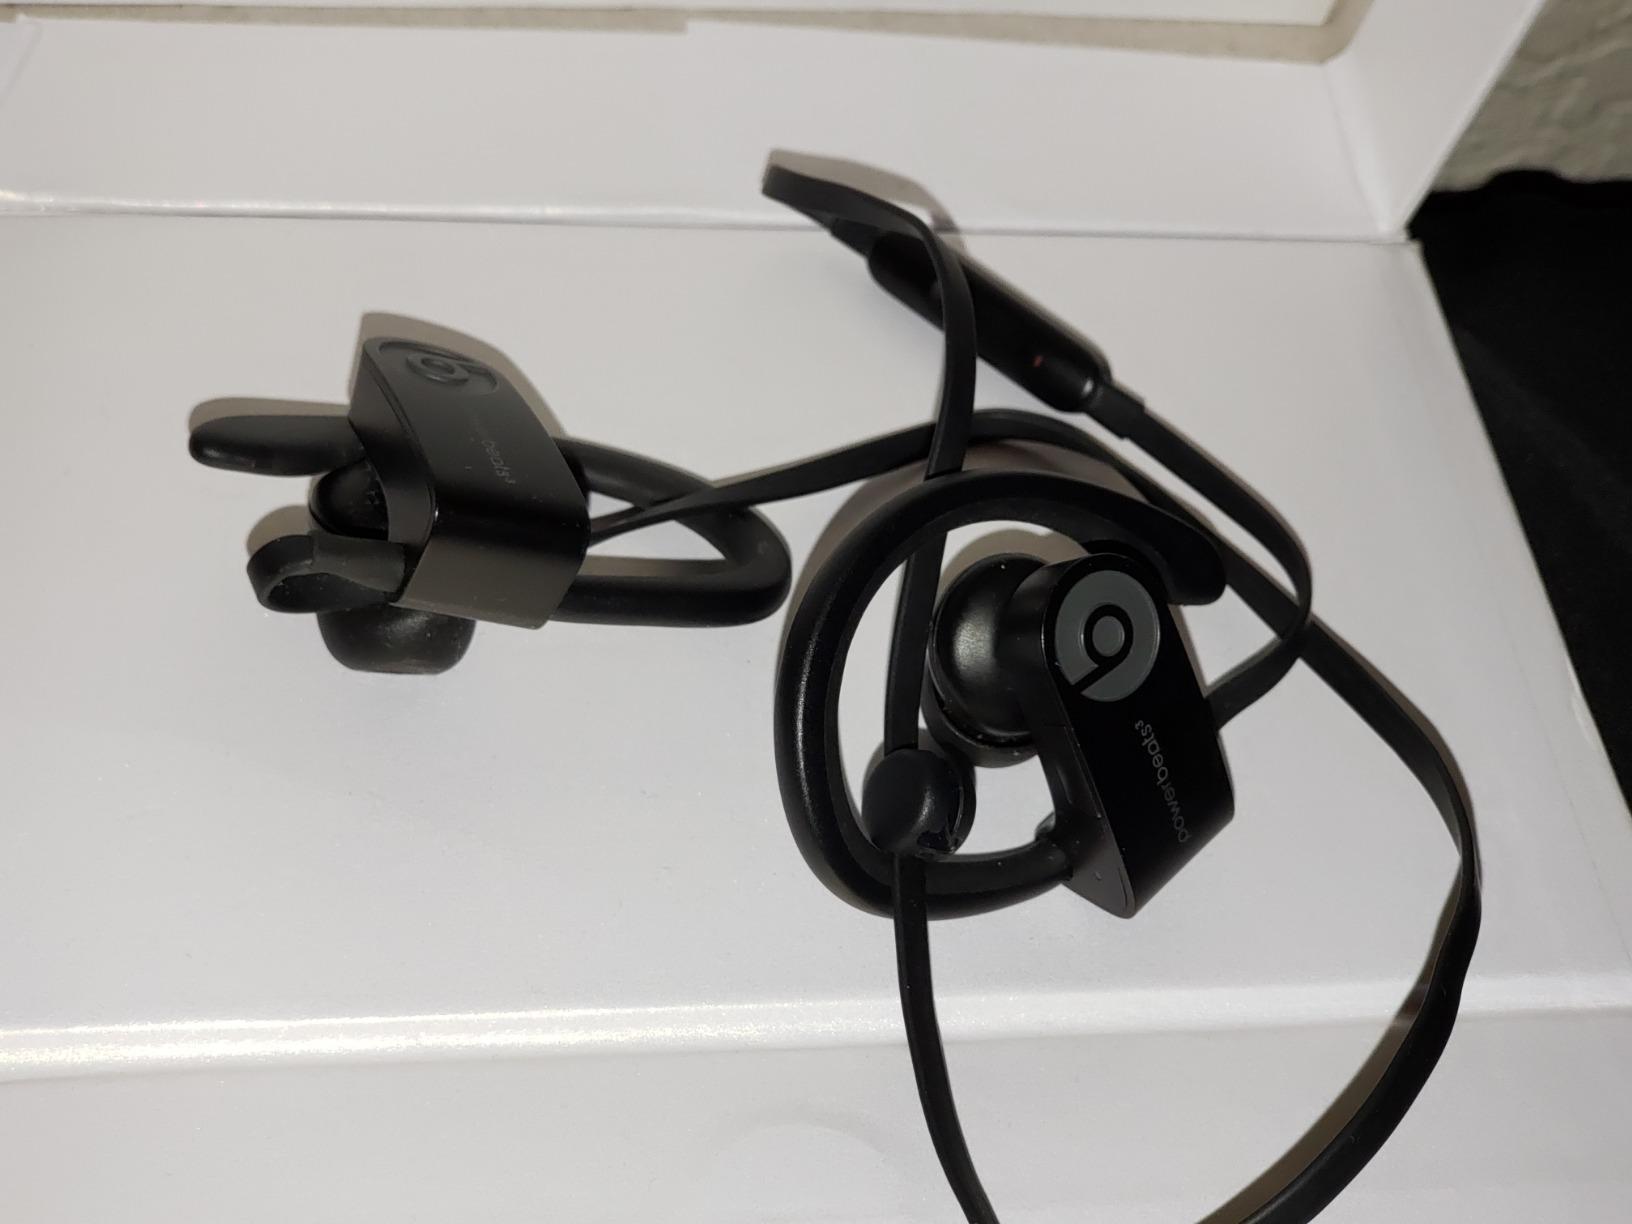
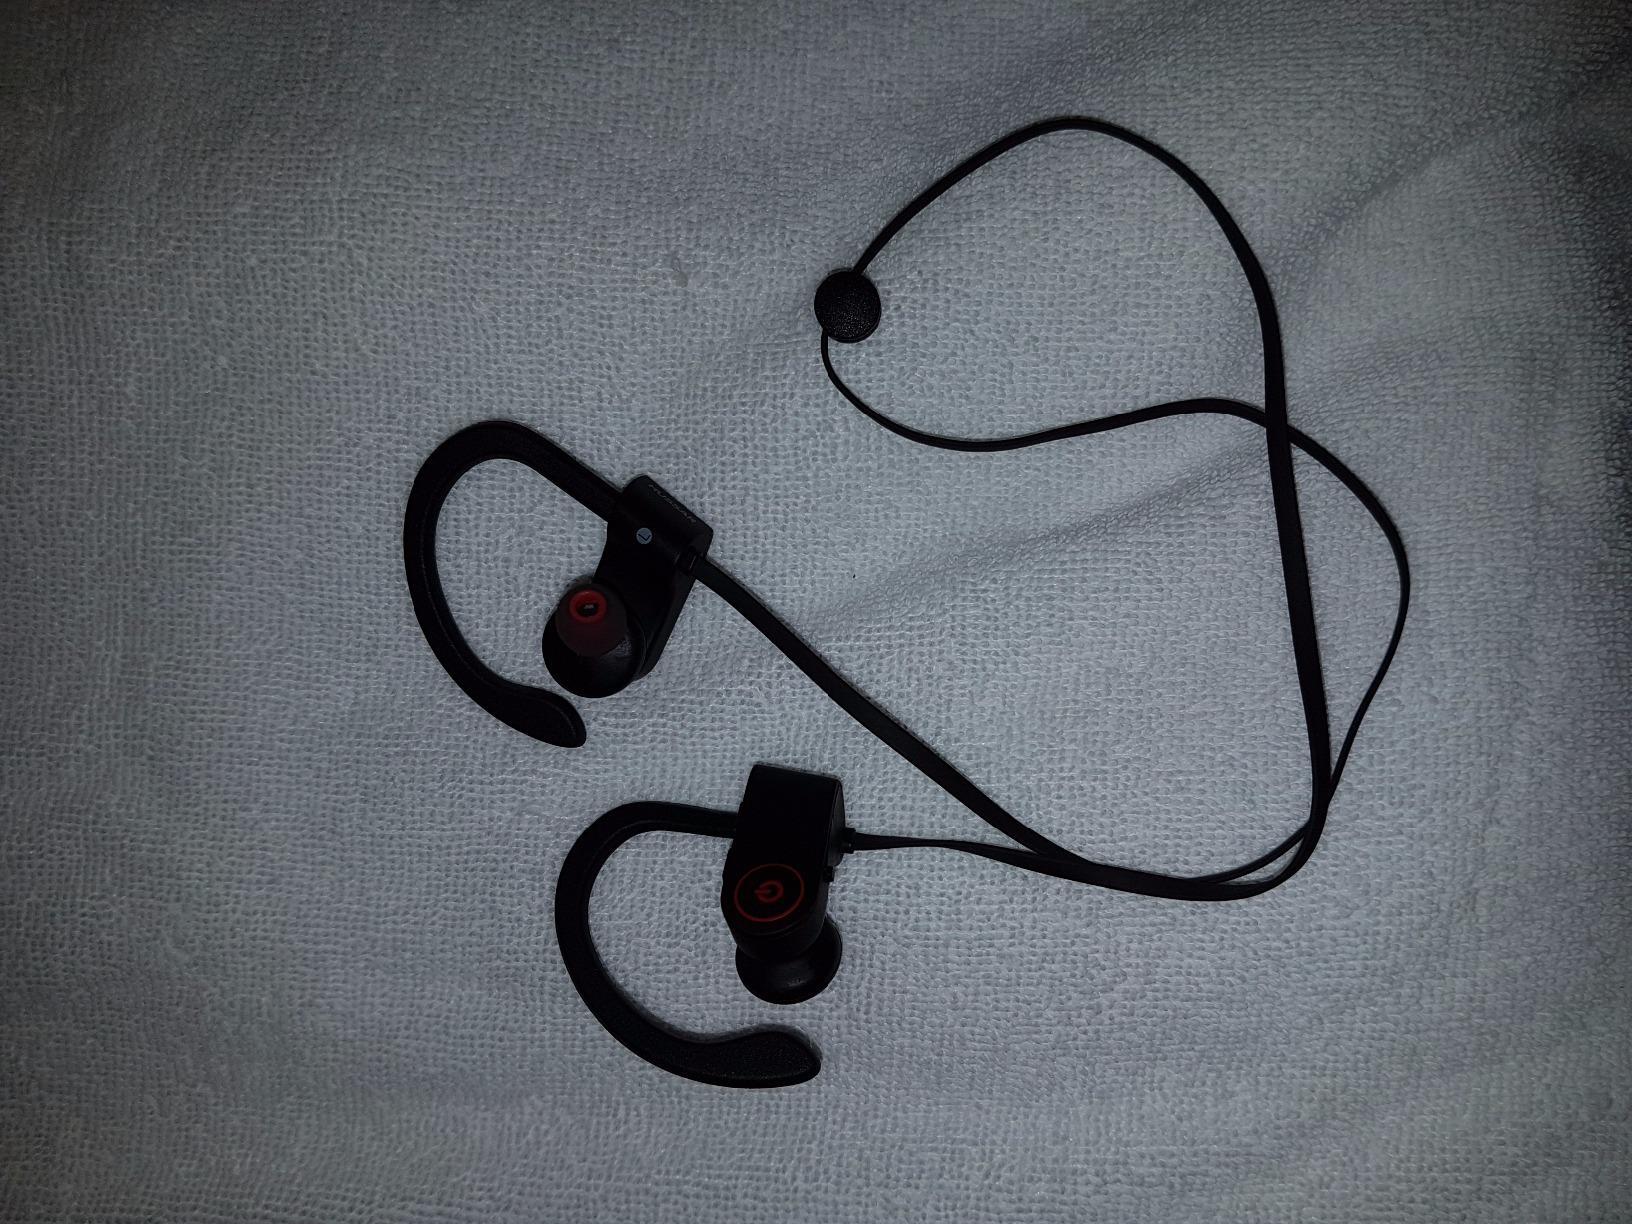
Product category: headphones
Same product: no